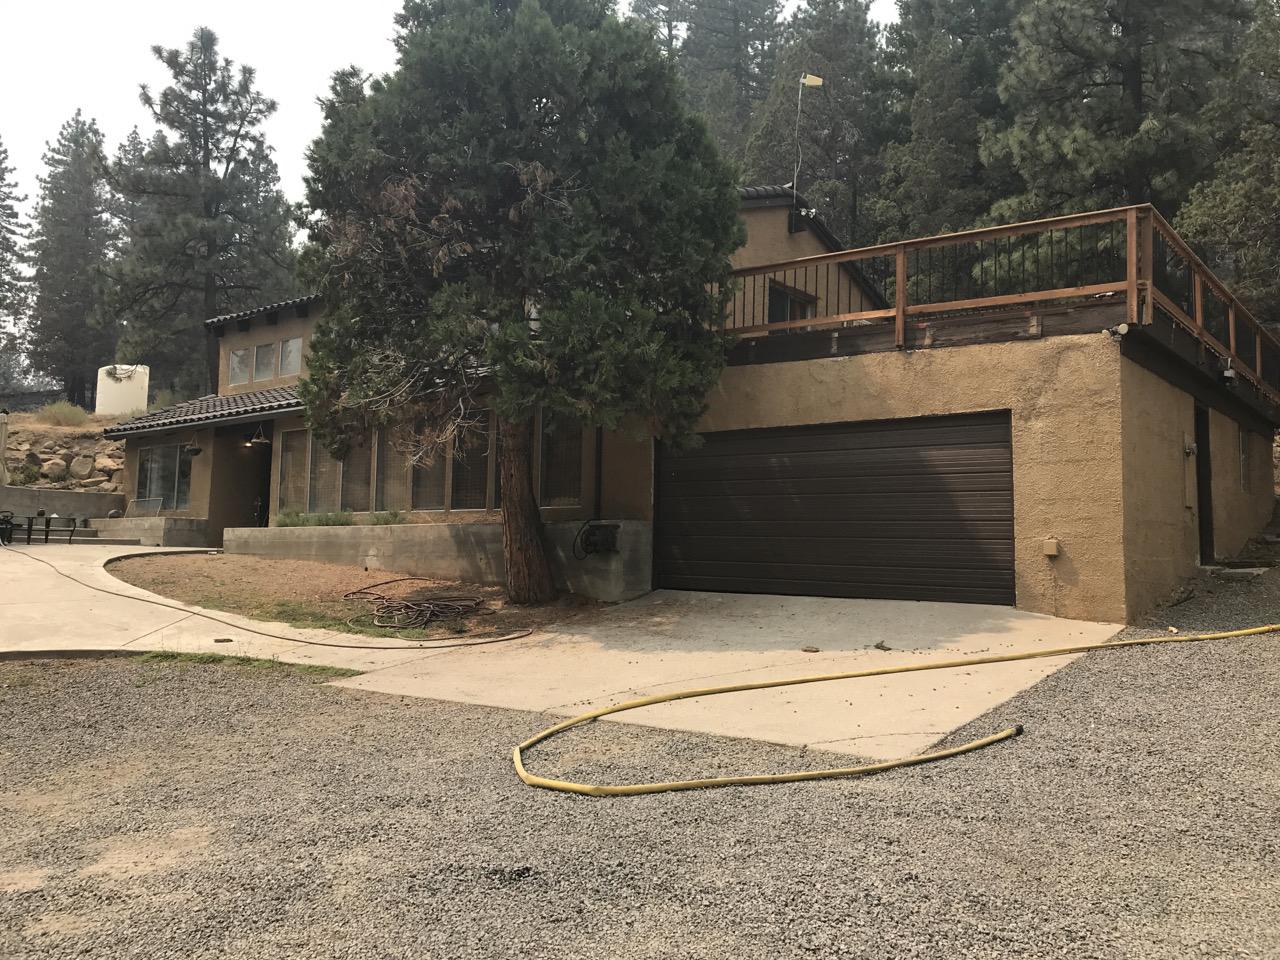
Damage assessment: no_damage